Language law of Slovakia

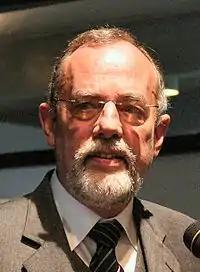
Hans Heinrich Hansen, president of the Federal Union of European Nationalities (FUEN) called the law absurd.

According to Hans Heinrich Hansen, president of the Federal Union of European Nationalities (FUEN), "a language law which makes it a punishable offence to use a language does not belong on the statute books of a European country". He said this law is "totally absurd" and "insane".